Answer in natural language. Considering the relative positions, is white color sperical shape office chair to the left or right of open cardboard box? Choose between the following options: right or left
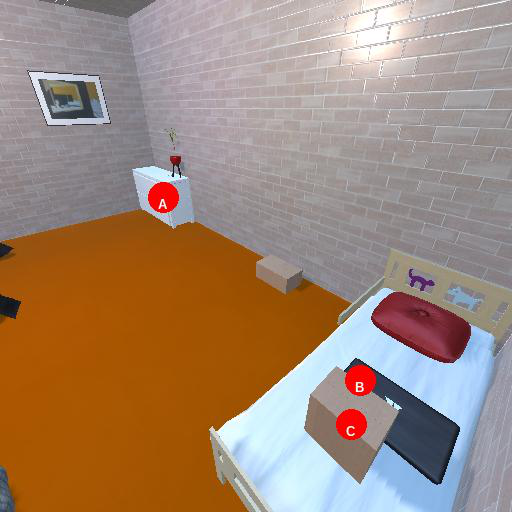
<answer>right</answer>